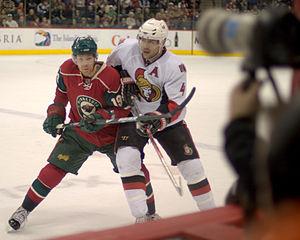
Stéphane Veilleux est un joueur professionnel canadien de hockey sur glace.
Cette page présente une liste des équipes de la Ligue nationale de hockey, ligue professionnelle de hockey sur glace d'Amérique du Nord. Depuis les débuts de la ligue, en 1917, seuls les Canadiens de Montréal et la franchise des Maple Leafs de Toronto ont toujours évolué dans la LNH. Les Canadiens sont l'équipe la plus titrée avec vingt-quatre Coupes Stanley.